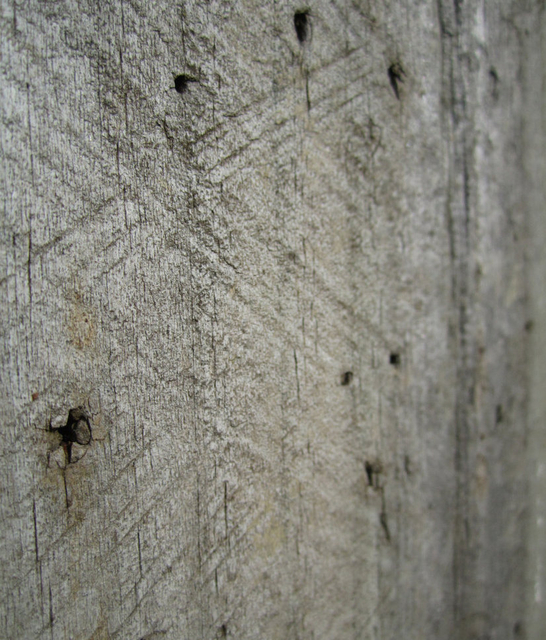
Texture: crosshatched